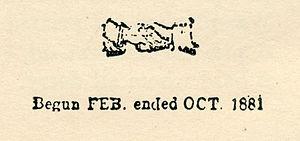
Emblèmes moraux est un recueil de poèmes de Robert Louis Stevenson illustré par l'auteur. Il se composait initialement de deux petites plaquettes de poésies et de gravures, toutes deux publiées à quelques dizaines d'exemplaires à Davos en 1882. Stevenson en est à la fois l'auteur, l'illustrateur, le graveur et, en association avec son beau-fils Lloyd Osbourne, alors âgé de treize ans, l'éditeur. Le titre d'Emblèmes moraux a été repris pour une édition collective posthume, publiée en 1921, rassemblant plusieurs plaquettes de Stevenson, pour la plupart illustrées par lui et initialement imprimées à Davos, entre 1881 et 1882, par Lloyd Osbourne. Les éditions originales des Emblèmes moraux, très rares, sont recherchées et appréciées tant pour leurs qualités graphiques et littéraires que pour leur dimension ludique.